Da Lat station

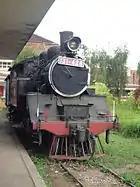
A JNR Class C12 steam locomotive at Da Lat railway station

Throughout the Vietnam War, the Da Lat–Thap Cham line—as with the entire Vietnamese railway network—was a target of bombardments and sabotage. Relentlessly sabotaged and mined by the Viet Cong, the line gradually fell out of use, with regular operations coming to an end in 1968. Following the Fall of Saigon in April 1975, the railway was dismantled to provide materials for the repair of the main line. In the 1990s, however, a section of the line between Da Lat railway station and the nearby village of Trại Mát was restored and returned to active use as a tourist attraction.